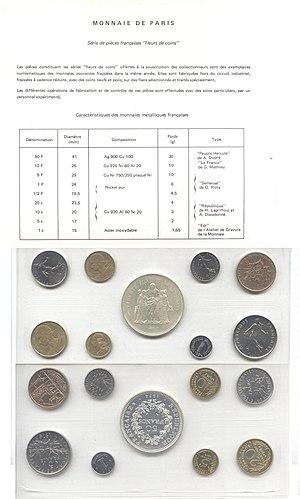
Scan RectoVerso/AversRevers d'une frappe ""Fleur de Coin"" par la Monnaie de Paris de pièces françaises millésime 1976"
La pièce de 20 centimes Marianne version 1962 est une pièce de monnaie française d'une valeur de vingt centimes de franc, soit 0,2 franc.